Babergh District

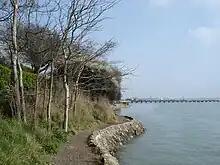
Foreshore at Shotley Gate at the eastern tip of the district.

When the council was first created it inherited offices in Sudbury, Hadleigh and Ipswich from its predecessor councils. The council initially based itself at the former Cosford Rural District Council's offices at 32 High Street in Hadleigh. The council built itself a new headquarters on Corks Lane in Hadleigh, incorporating existing cottages and granaries into the new building. The new complex was formally opened on 4 June 1982.